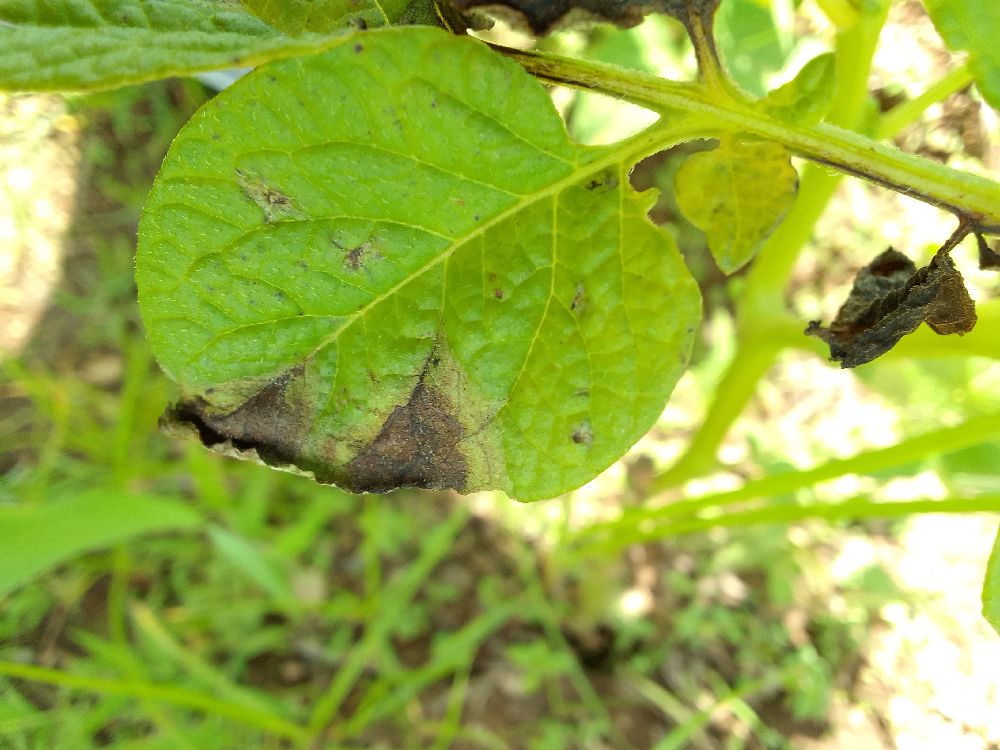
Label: Late blight